Archie Gips

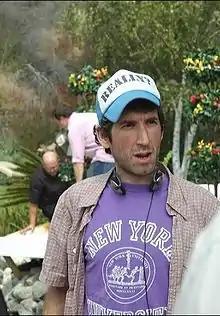
Gips on set in 2009

Archie Gips is an American filmmaker and producer raised in New Rochelle, New York, who resides in Los Angeles. He is a cofounder and partner/president of Unrealistic Ideas, a production company that specializes in nonscripted formats. His partners are Mark Wahlberg and Stephen Levinson.